Revere, Missouri

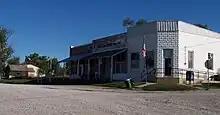
Community center, US Postal Office

In 1898, J. H. Talbott of Luray started the "Revere Weekly Current", a weekly newspaper that consisted of five pages of world and local news including advertisements, train schedules and local markets. Circulation closed on July 18, 1901, when Talbott left for law school.